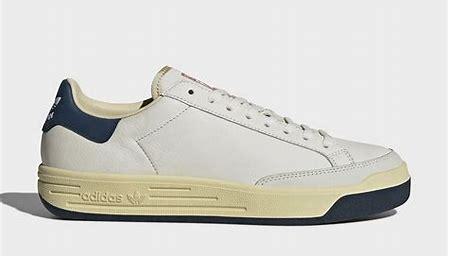
Brand: Adidas
Model: Rod Laver